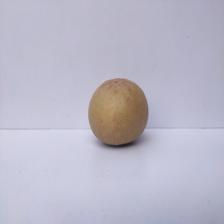
Size: Large